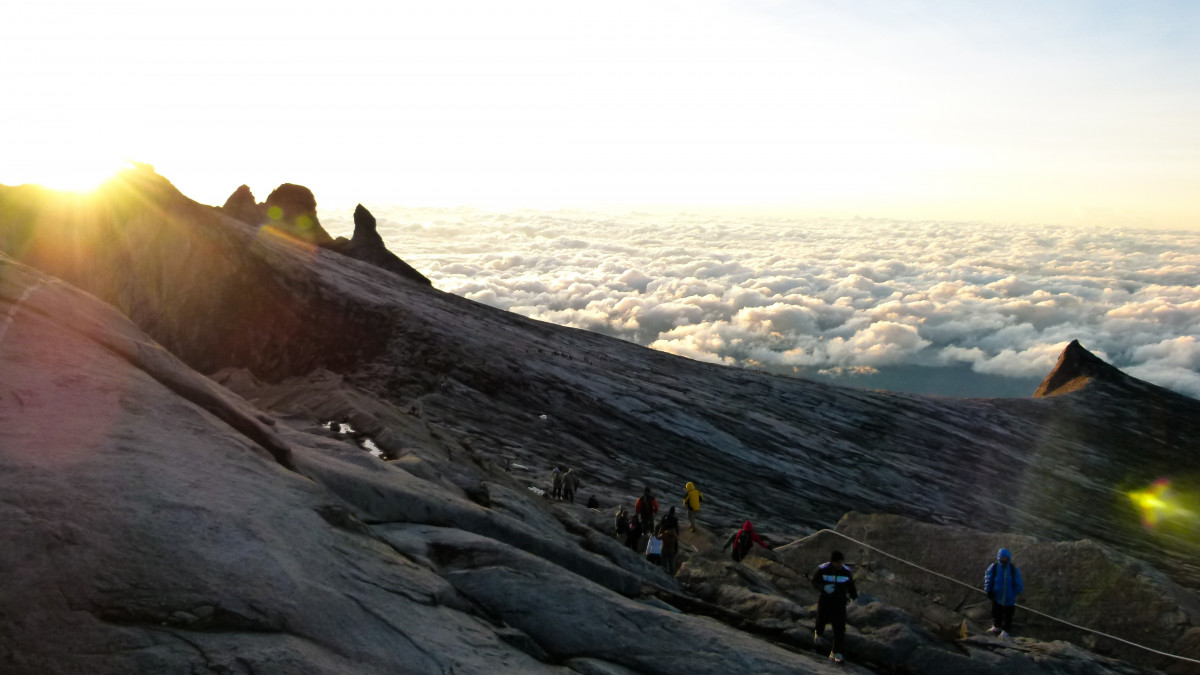
Tags: sun, hiking, adventure, mountain range, hiker, cliff, extreme sport, terrain, ridge, summit, mountaineering, screenshot, landform